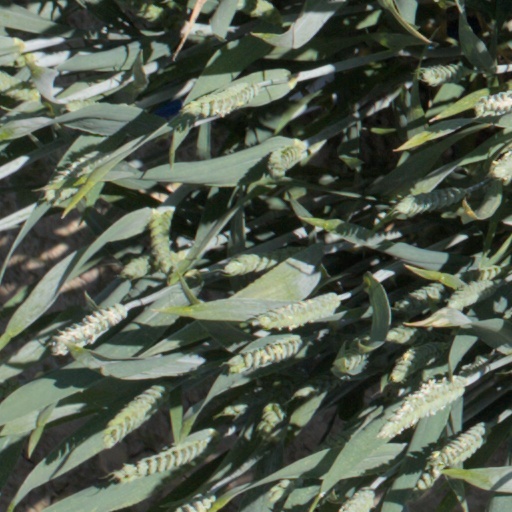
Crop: wheat